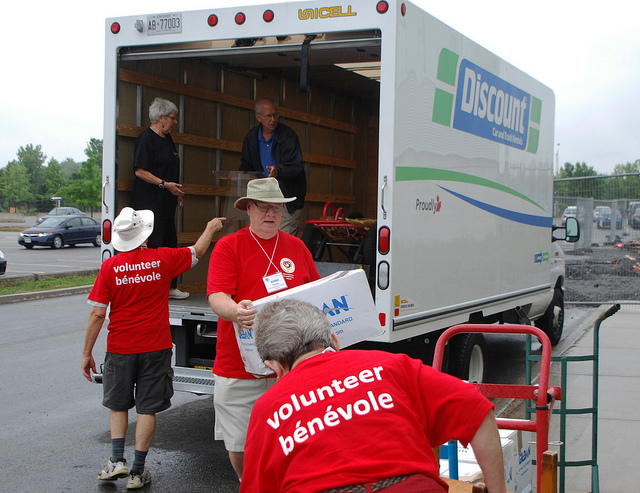
user: Given an image and a question. Answer the question in a short answer. Question: What is in the truck? Short Answer:
assistant: supply